Lefortovo District

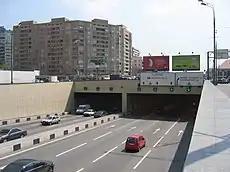
Lefortovo Tunnel

Lefortovo District is a district of South-Eastern Administrative Okrug of the federal city of Moscow, Russia. Its area is . Population: